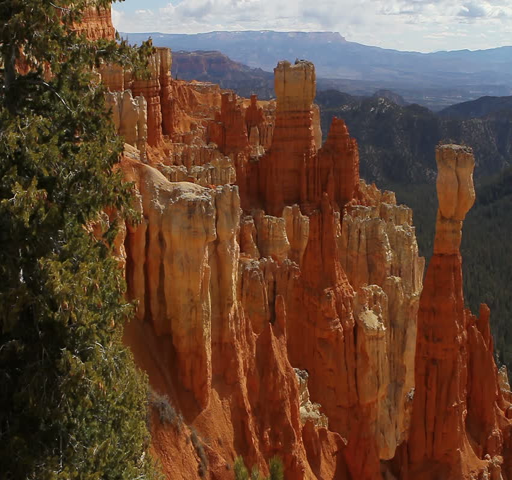
person and puffy clouds in the background .